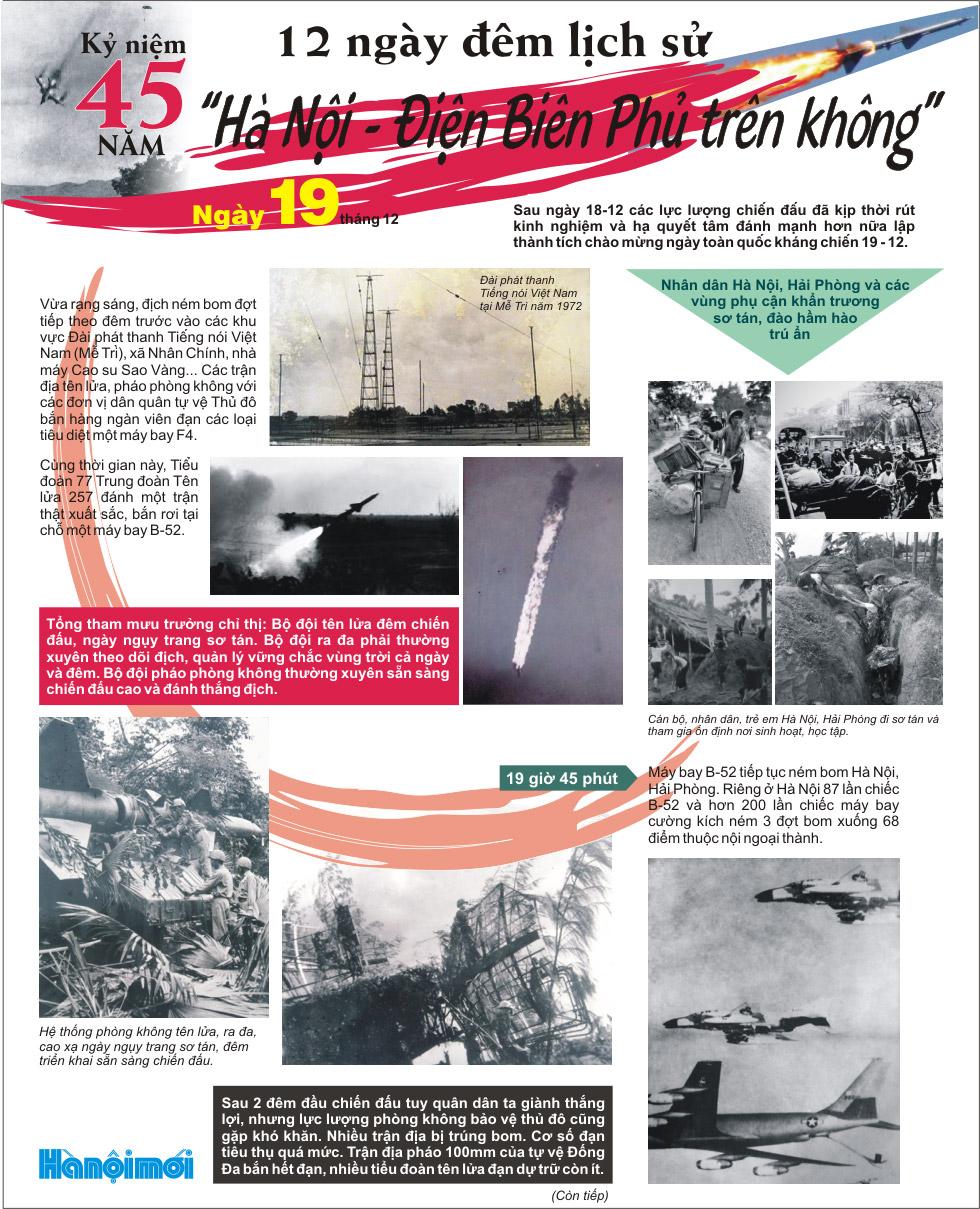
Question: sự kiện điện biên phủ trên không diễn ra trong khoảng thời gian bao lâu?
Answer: sự kiện điện biên phủ trên không diễn ra trong 12 ngày đêm